Manori

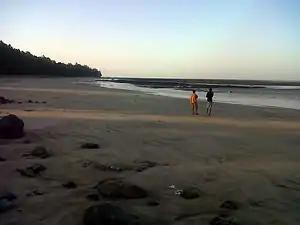
Manori beach during early morning.

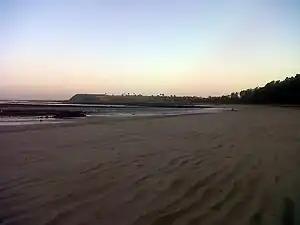
Another view of Manori beach during early morning.

Manori is a village located on Dharavi Bet in northern Mumbai, India. It is known for its beach and the Manori Creek.